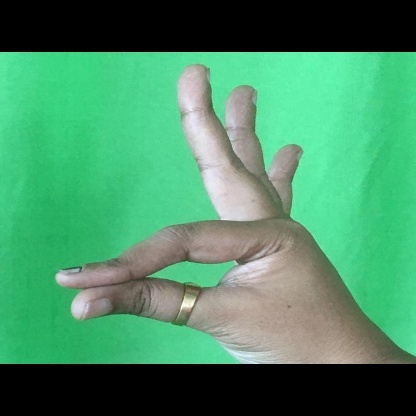
Mudra: Hamsasyam